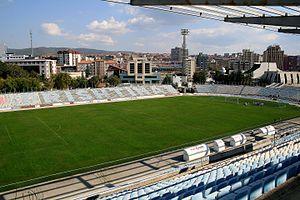
Le stade de Fadil Vokrri est le stade de l'équipe nationale du Kosovo et du club du FC Pristina.